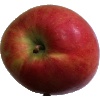
Label: Apple Crimson Snow 1